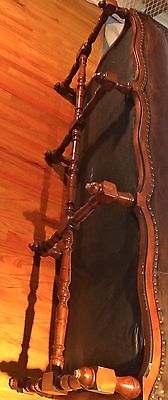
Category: sofa